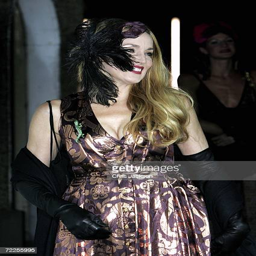
fashion model arrives to music video director